Greda, Varaždin County

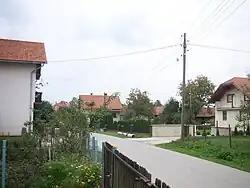
Street of Greda, Varaždin County

Greda is a village in Croatia. It is connected by the D35 highway.